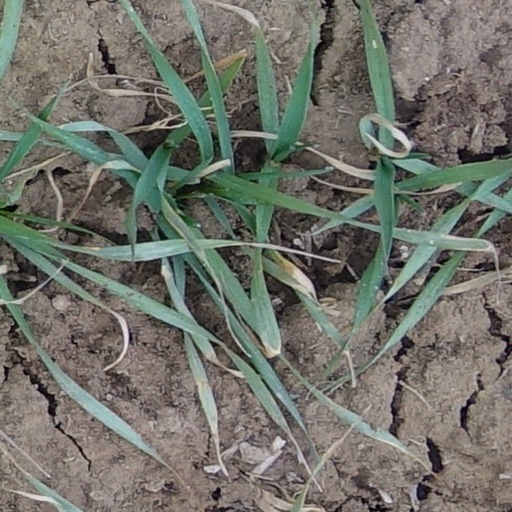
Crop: wheat